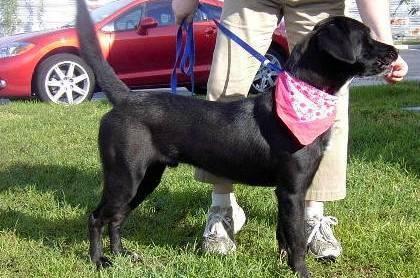
dog